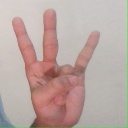
अक्षर: क्ष